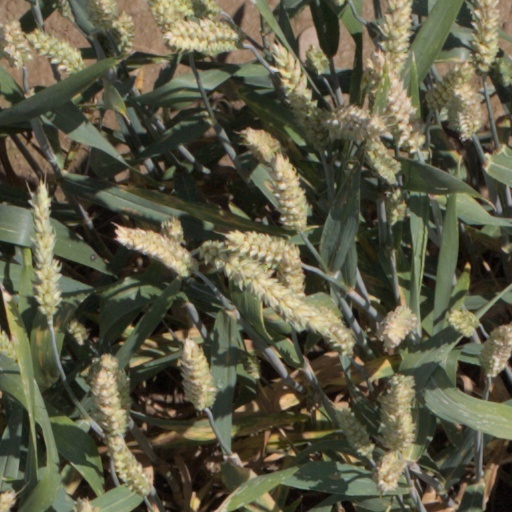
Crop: wheat